War of the Third Coalition

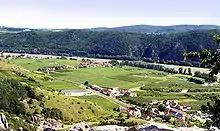
The French occupied the vineyards in the floodplain, and were surrounded by Russian troops as they emerged from defiles of the mountains. Another column of Russians approached Dürenstein from the south.

On 22 September, Mack decided to hold the Iller line anchored on Ulm. In the last three days of September, the French began the furious marches that would find them at the Austrian rear. Mack believed that the French would not violate Prussian territory, but when he heard that Bernadotte's I Corps had marched through Prussian Ansbach, he made the critical decision to stay and defend Ulm rather than retreat to the south, which would have offered a reasonable opportunity at saving the bulk of his forces. Napoleon had little accurate information about Mack's intentions or manoeuvres. He knew that Kienmayer's Corps was sent to Ingolstadt east of the French positions, but his agents greatly exaggerated its size.